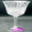
Label: cup